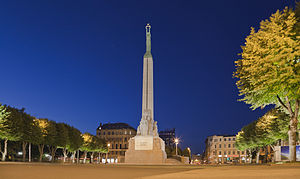
Frihedsmonumentet (Riga)
Frihedsmonumentet
Frihedsmonumentet er et mindesmærke i Riga, hovedstaden i Letland, der ærer soldater dræbt under den lettiske krig for uafhængighed. Det anses for at være et vigtigt symbol på Letlands frihed, uafhængighed og selvstændighed. Afsløret i 1935 tjener det 42 meter høje monument af granit, frådsten og kobber som et samlingspunkt for offentlige forsamlinger og ceronomier. Monumentet er udformet af Kārlis Zāle, og opført efter et projekt af Ernests Štālbergs.